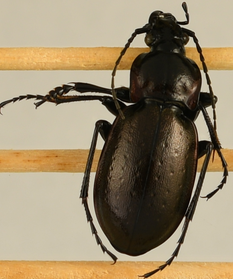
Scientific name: Carabus nemoralis
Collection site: Treehaven Site (TREE), plot TREE_006